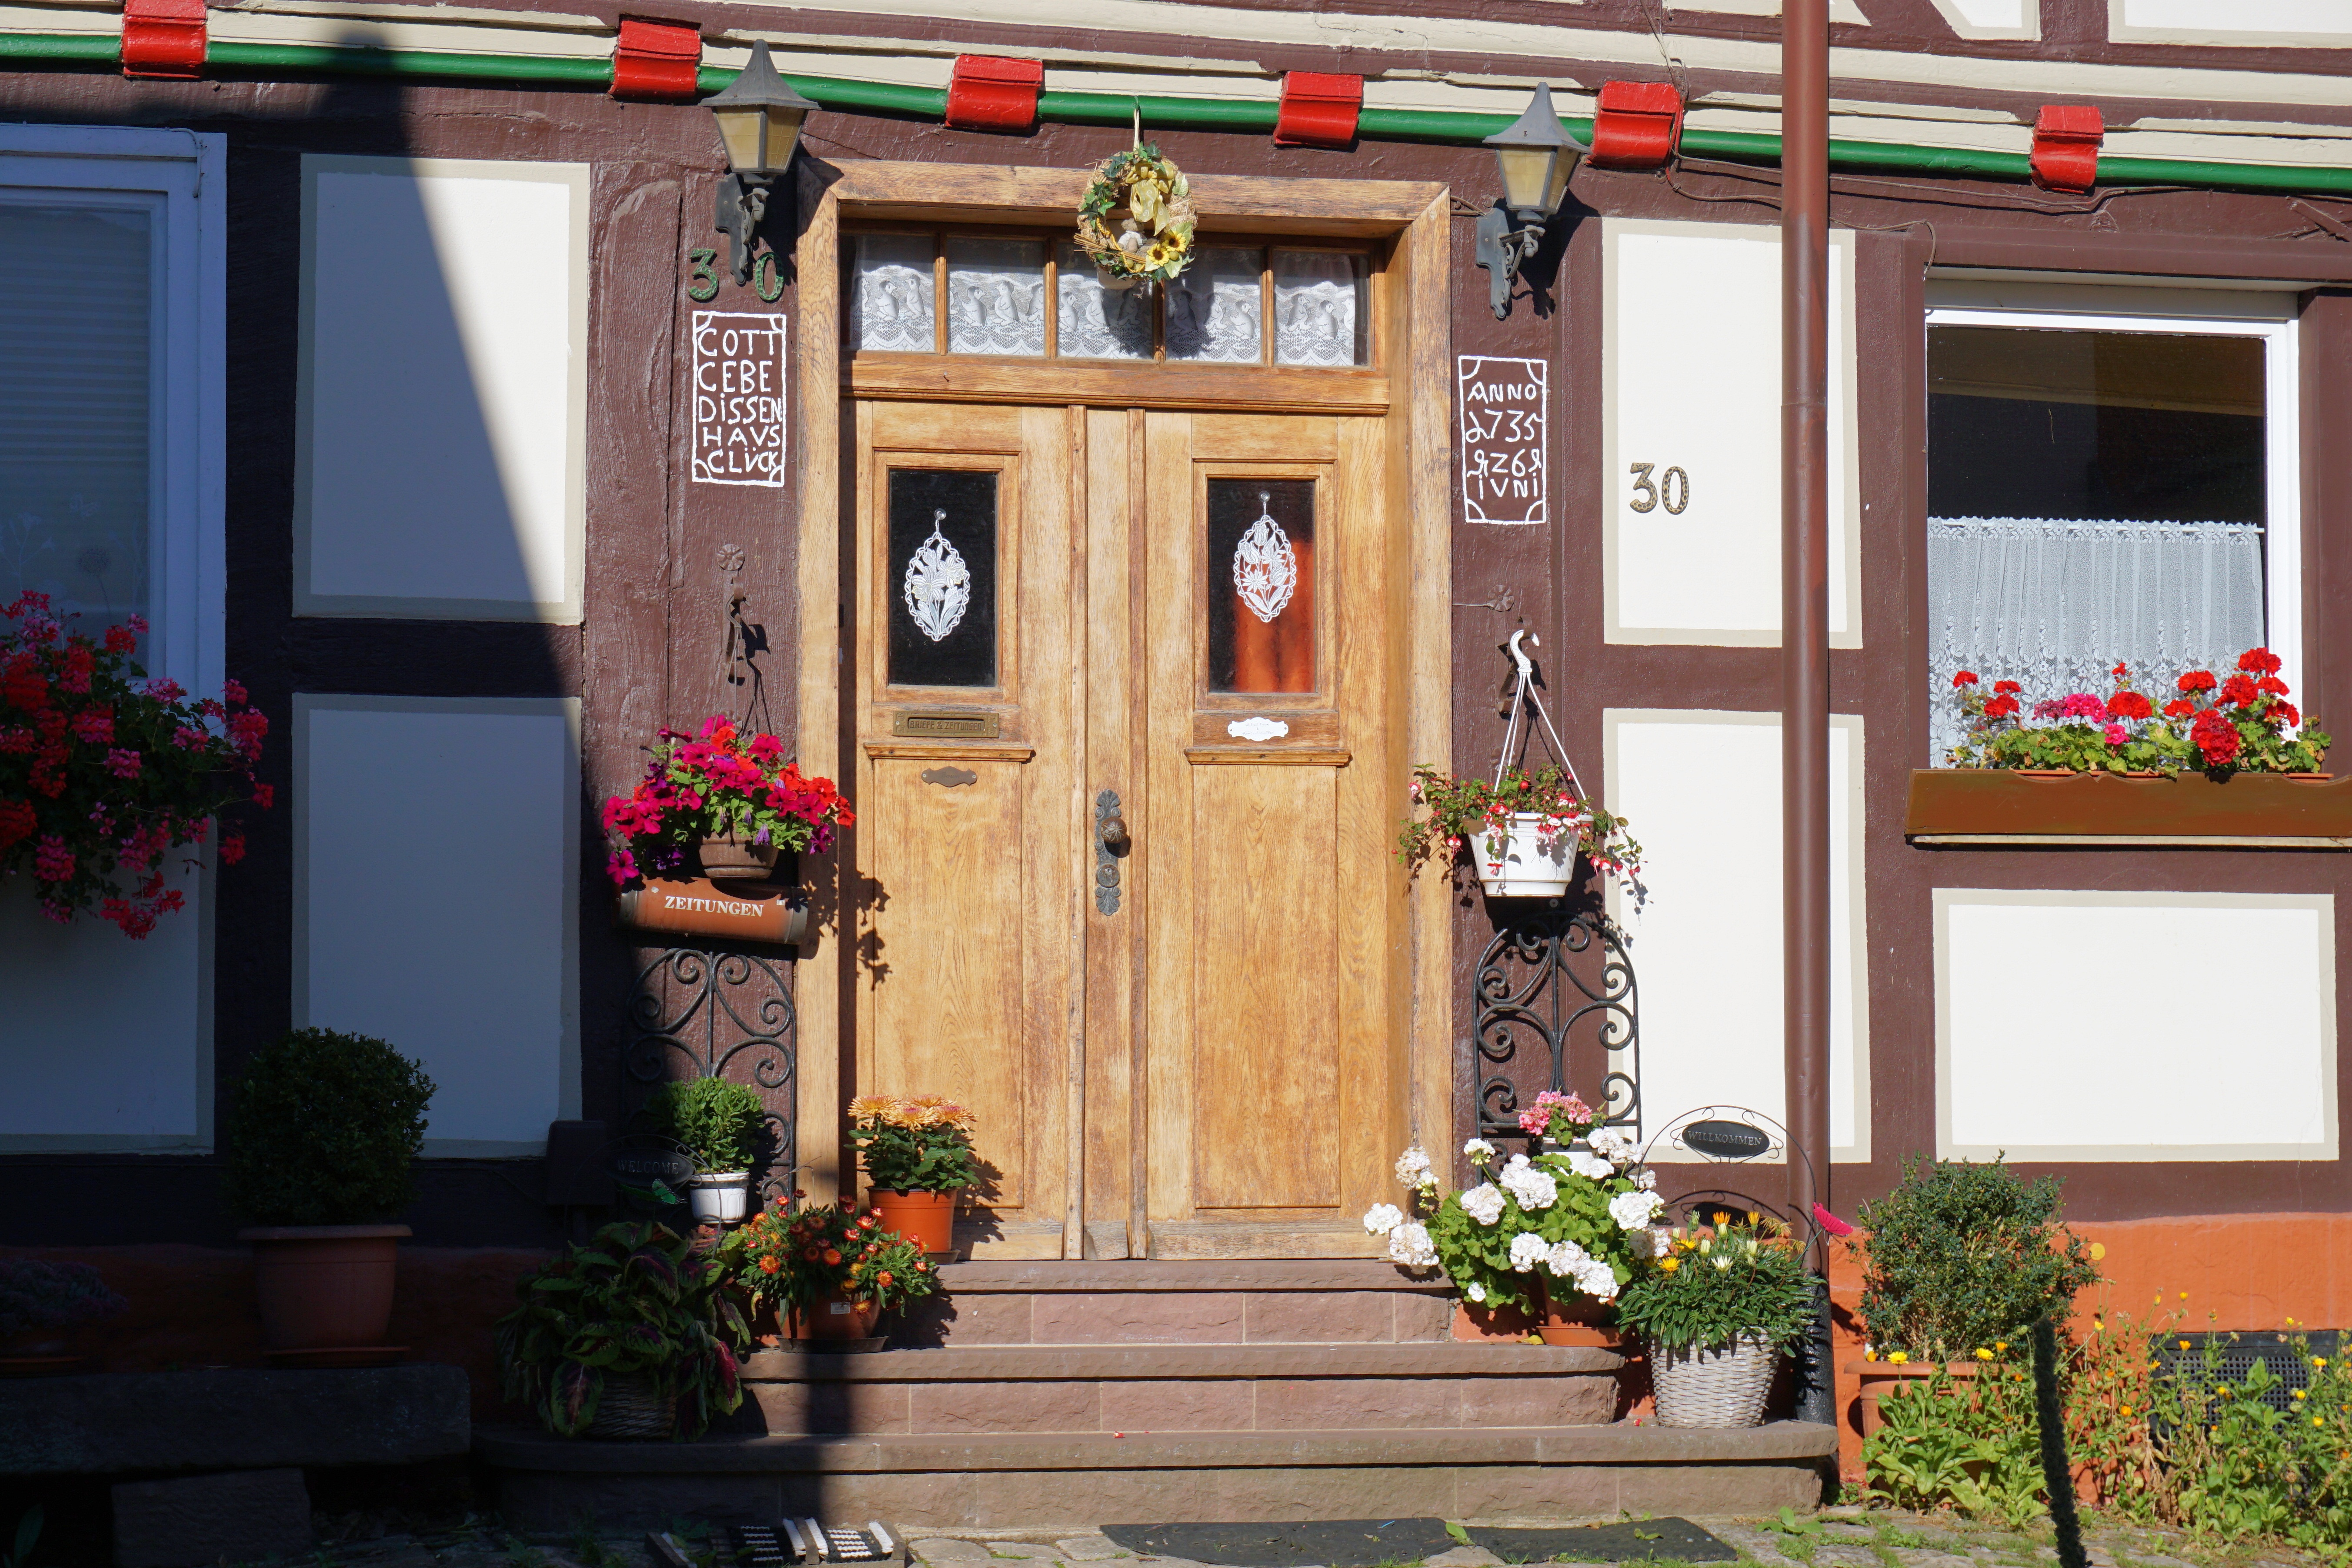
wood, flower, window, building, restaurant, old, home, porch, door, interior design, front door, shrine, input, house entrance, floristry, entrance door, calden, outdoor structure